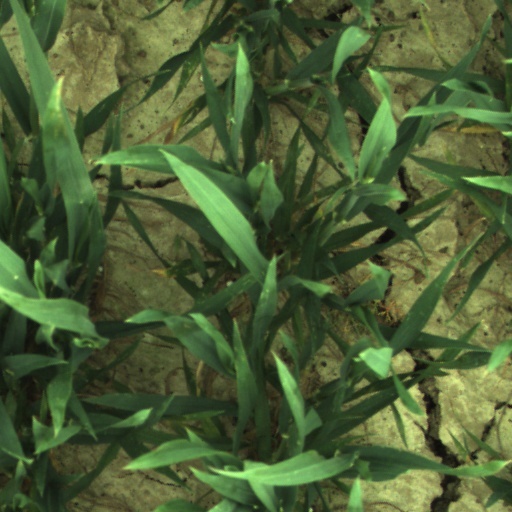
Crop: wheat